Gardens of Versailles

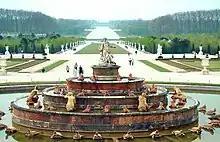
Bassin de Latone – Latona Fountain with the "tapis vert" and the Grand Canal in the background

One of the distinguishing features of the gardens during the second building campaign was the proliferation of bosquets. Expanding the layout established during the first building campaign, Le Nôtre added or expanded on no fewer that ten bosquets: The "Bosquet du Marais" in 1670; the "Bosquet du Théâtre d'Eau", "Île du Roi" and "Miroir d'Eau", the "Salle des Festins" ("Salle du Conseil"), the "Bosquet des Trois Fontaines" in 1671; the "Labyrinthe" and the "Bosquet de l'Arc de Triomphe" in 1672; the "Bosquet de la Renommée" ("Bosquet des Dômes") and the "Bosquet de l'Encélade" in 1675; and the "Bosquet des Sources" in 1678.